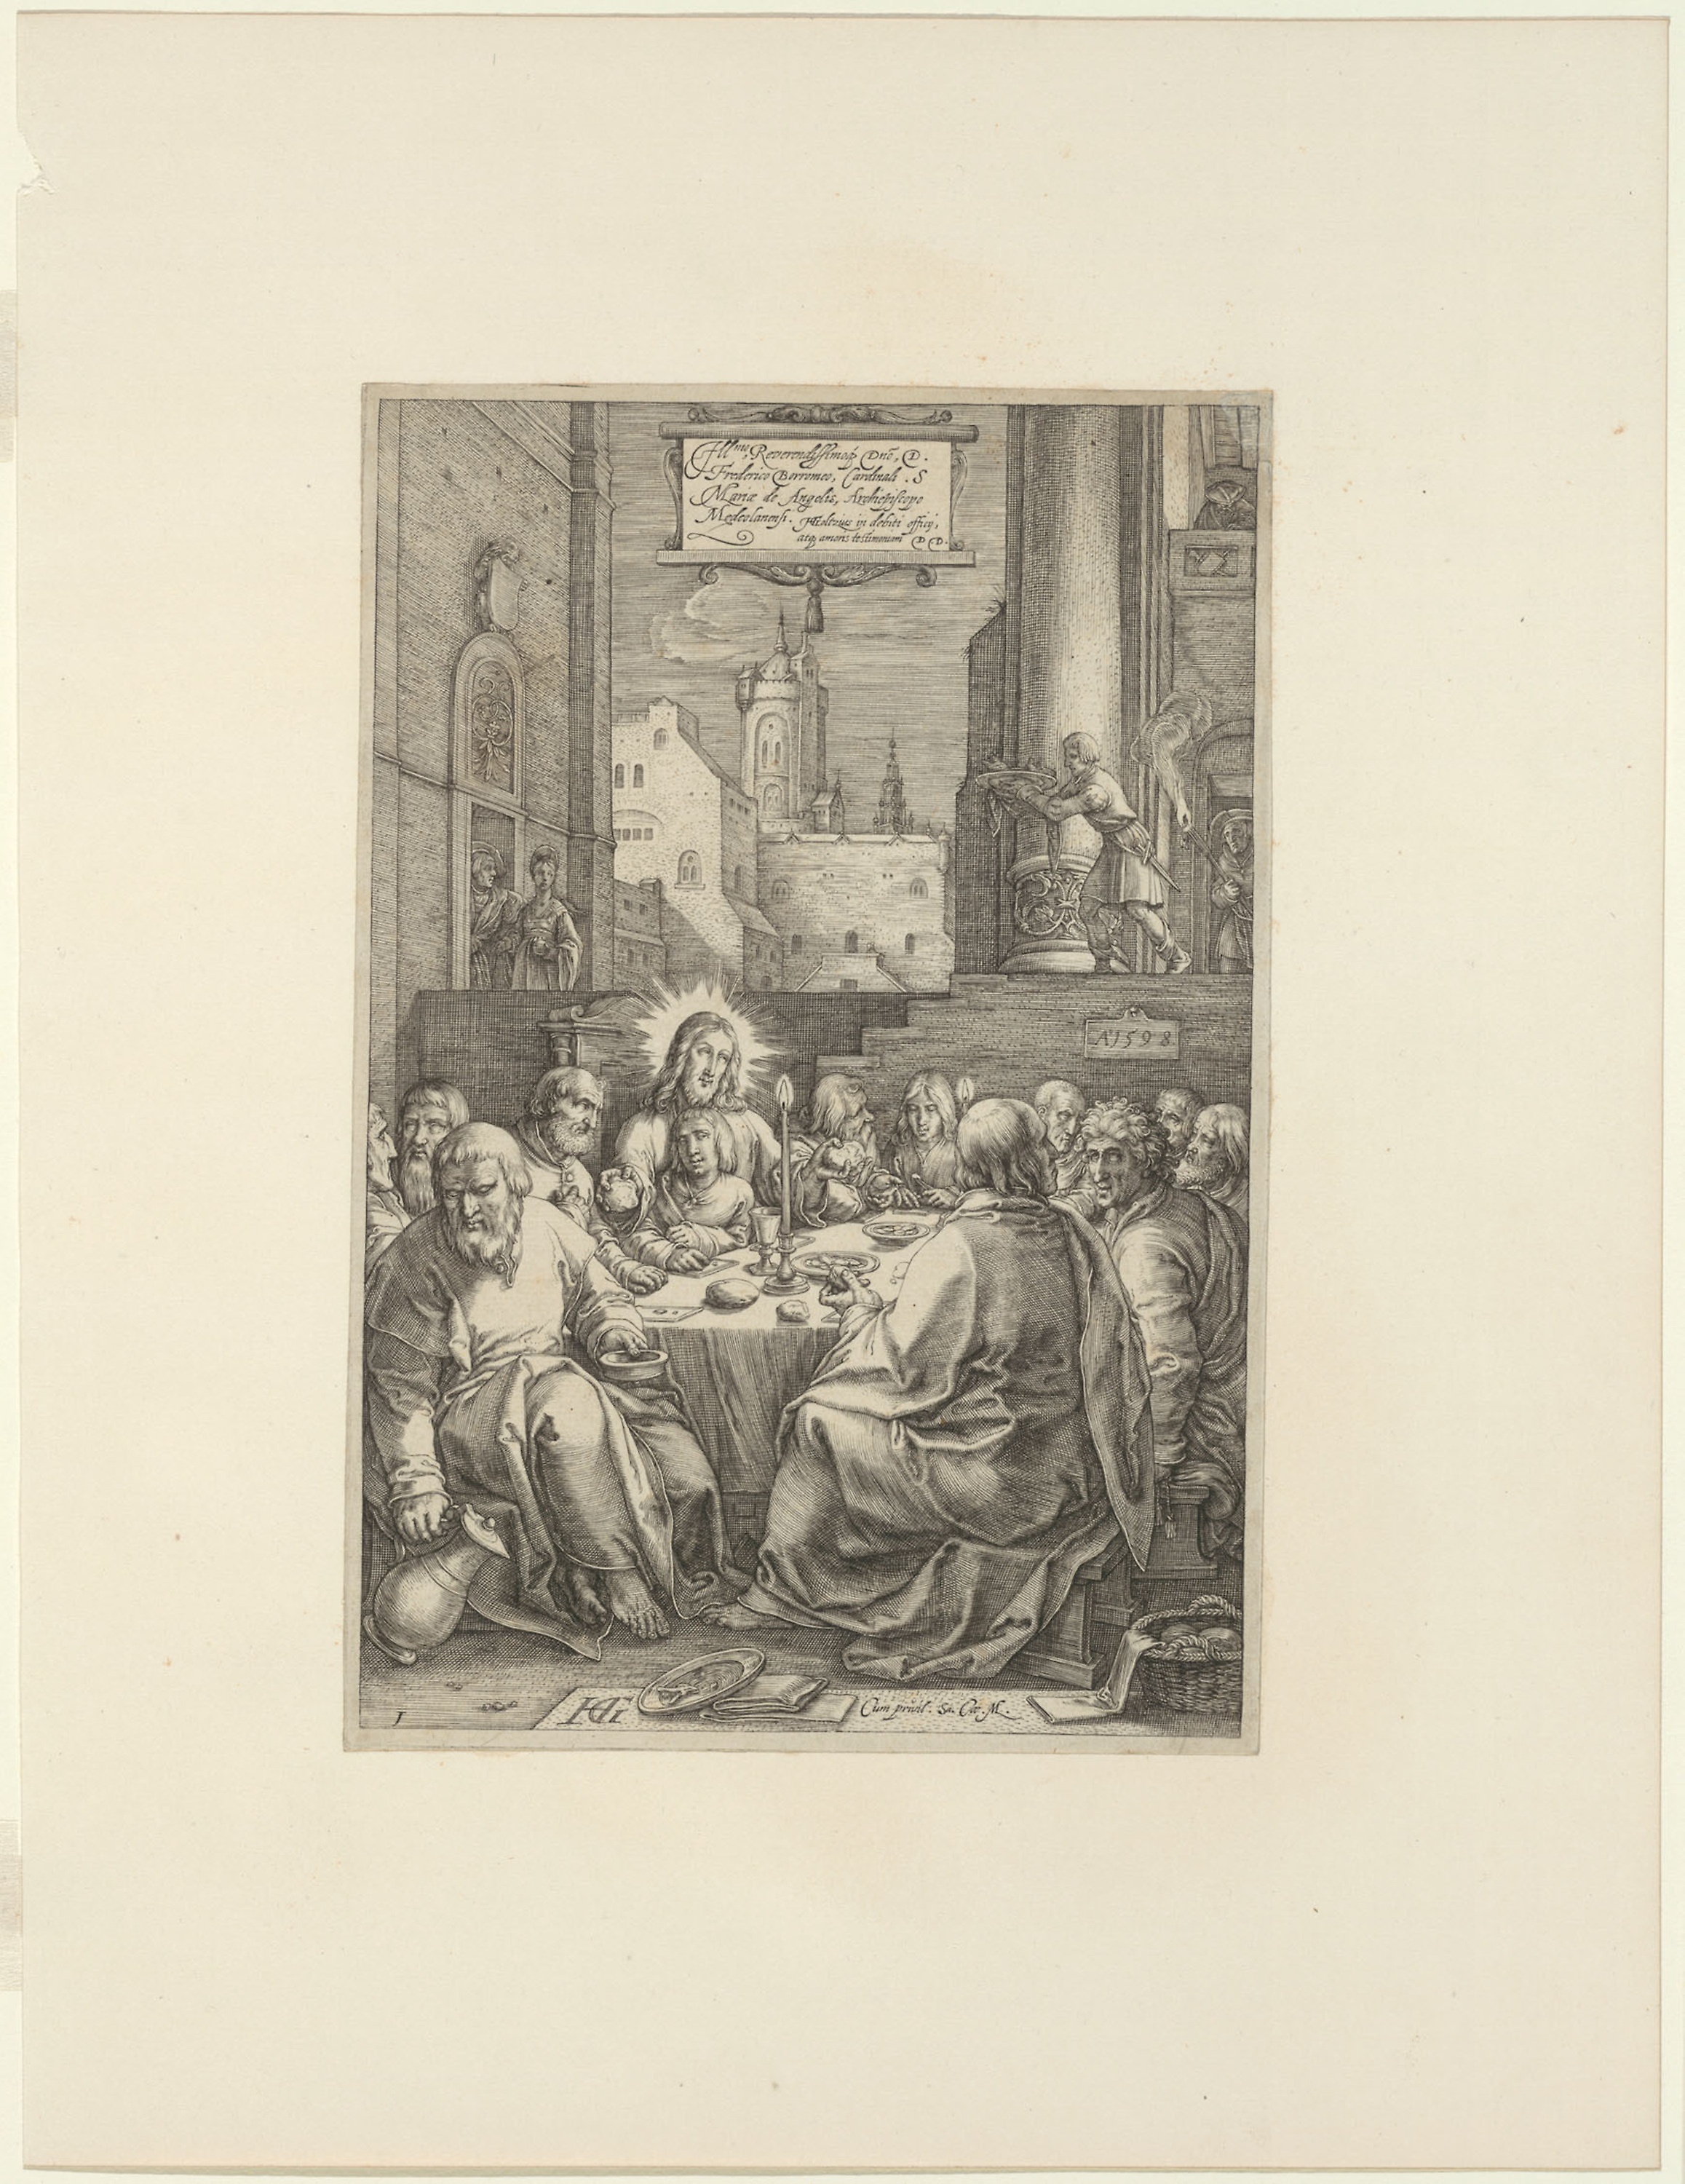
art, text, picture frame, history, modern art, artwork, visual arts, drawing, collection, painting, stock photography, ancient history